The Hands of Che Guevara

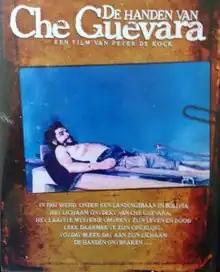

The Hands of Che Guevara (Dutch: De handen van Che Guevara; Spanish: Las manos de Che Guevara) is a 2006 documentary film made by Dutch film director Peter de Kock. The documentary is a search for the severed hands of the Latin American guerrilla fighter Ernesto Che Guevara.